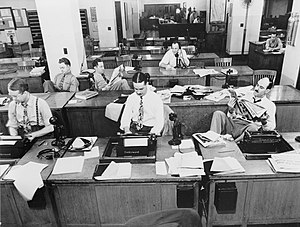
Journalist / Etymologi
Journalister i sving hos New York Times i 1942.
En journalist indsamler, bearbejder, prioriterer og videreformidler oplysninger til offentligheden. Journalister kan enten være ansat på redaktionen ved et medie eller arbejde på egen hånd som freelancejournalist. Journalistens arbejdsområde kaldes under et journalistik.